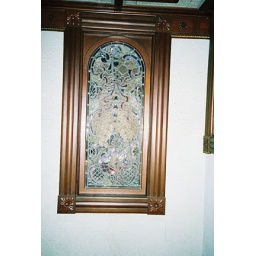
A window that faces a brick wall at the Winchester Mystery House in San Jose, CASaturday, January 19, 2008